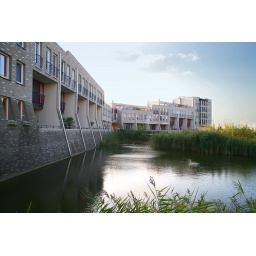
modern castle on water in country side, Haverleij, Den Bosch, archt. Lafour &amp;amp; Wijk